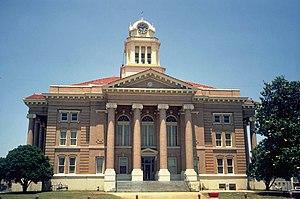
La ville de Thomaston est le siège du comté d'Upson, dans l’État de Géorgie, aux États-Unis. Sa population s’élevait à 9 170 habitants lors du recensement de 2010, estimée à 8 755 habitants en 2017.